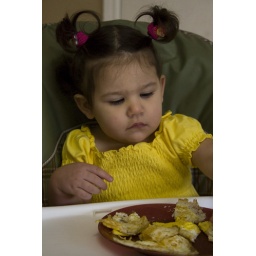
eating eggs in high chair in yellow dress